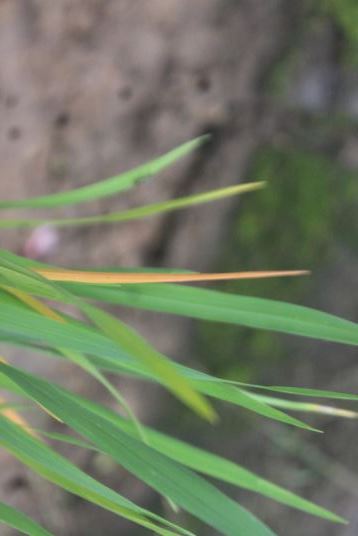
Disease: Tungro